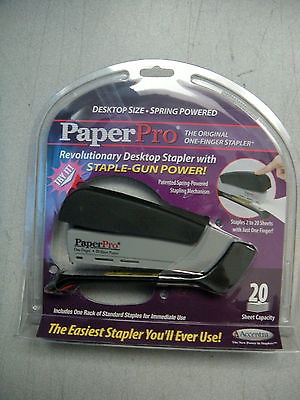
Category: stapler